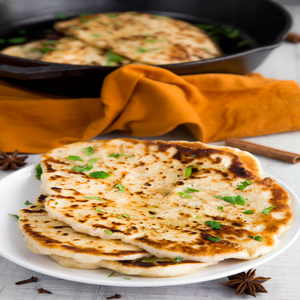
Dish: naan